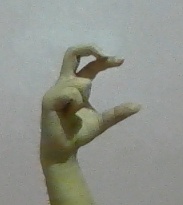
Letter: thal